Émilie Andéol

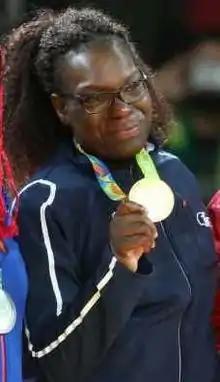
Andéol after winning gold medal at the 2016 Summer Olympics

Émilie Gladwys Andéol (born 30 October 1987) is a French judoka competing in the women's +78 kg division. She won a gold medal at the 2014 European Judo Championships in Montpellier, and a bronze medal at the 2014 World Judo Championships in Chelyabinsk. She won the gold medal at the 2016 Summer Olympics in Rio de Janeiro.